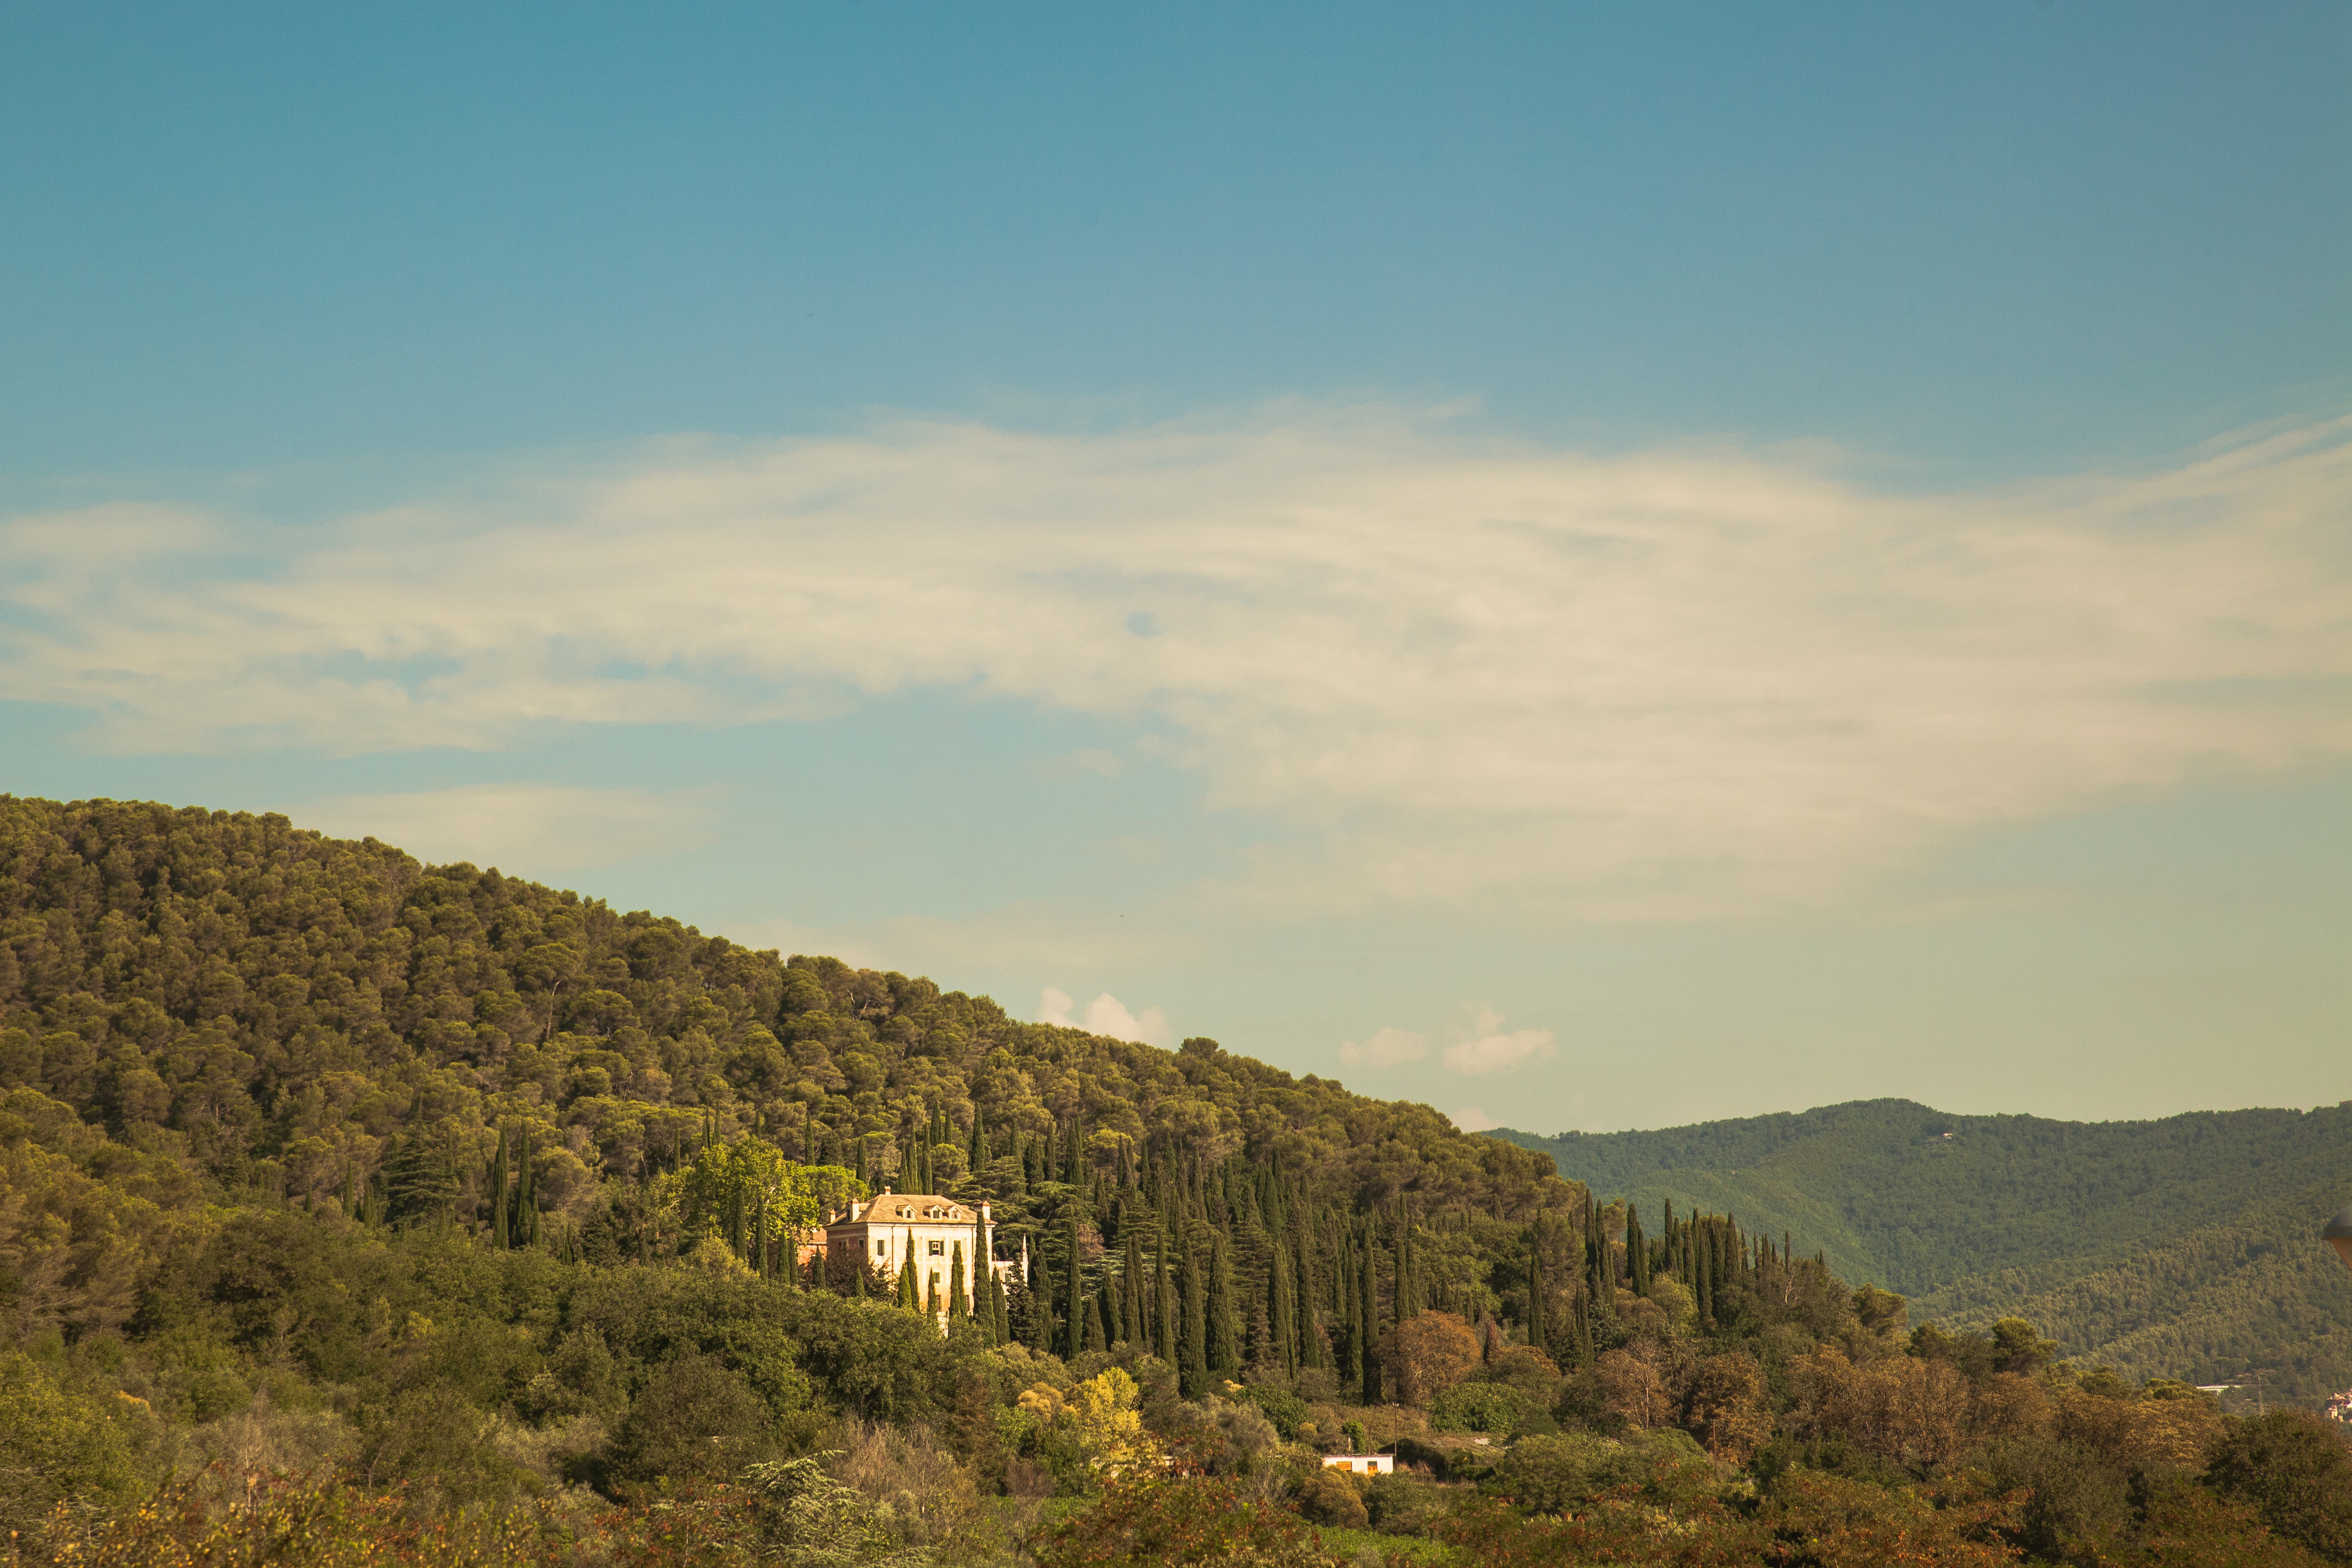
landscape, tree, nature, forest, horizon, mountain, cloud, sky, field, morning, hill, dawn, valley, mountain range, dusk, evening, autumn, plateau, rural area, natural environment, geographical feature, atmospheric phenomenon, mountainous landforms